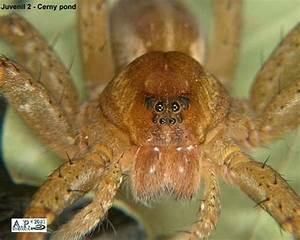
spider